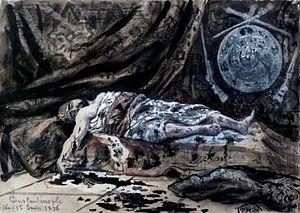
Aquarelle représentant le cadavre du sultan le jour où il fut retrouvé mort dans son palais à Téhéragan, comme l'indique sa note en bas à gauche de l'oeuvre
Abdülaziz ou Abdulaziz, né le 8 février 1830 et mort le 4 juin 1876, est le 32ᵉ sultan de l'Empire ottoman du 25 juin 1861 au 30 mai 1876, date à laquelle il fut contraint à quitter le trône à la suite d'un coup d'État fomenté par ses propres ministres après l'instauration de réformes qui les mécontentèrent. Il mourut assassiné quatre jours plus tard.